Rogue Galaxy

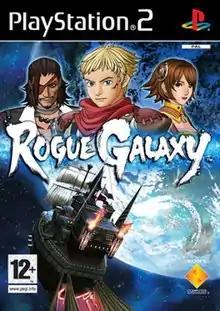
European cover art

Rogue Galaxy is an action role-playing video game developed by Level-5 and published by Sony Computer Entertainment for the PlayStation 2. It was originally released exclusively in Japan in December 2005; a director's cut of the game with enhancements and changes was released in 2007 for North America in January, Japan in March and PAL territories in September.